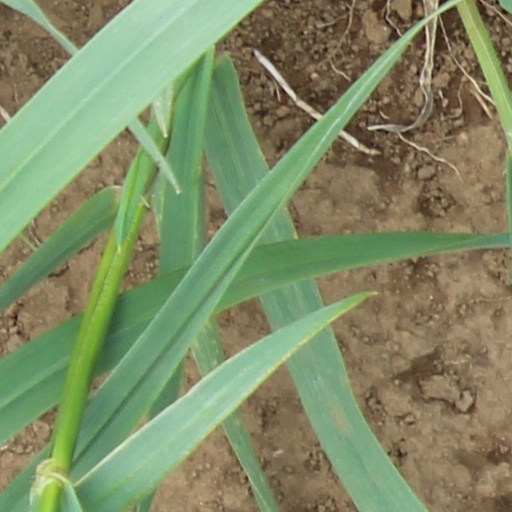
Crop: wheat